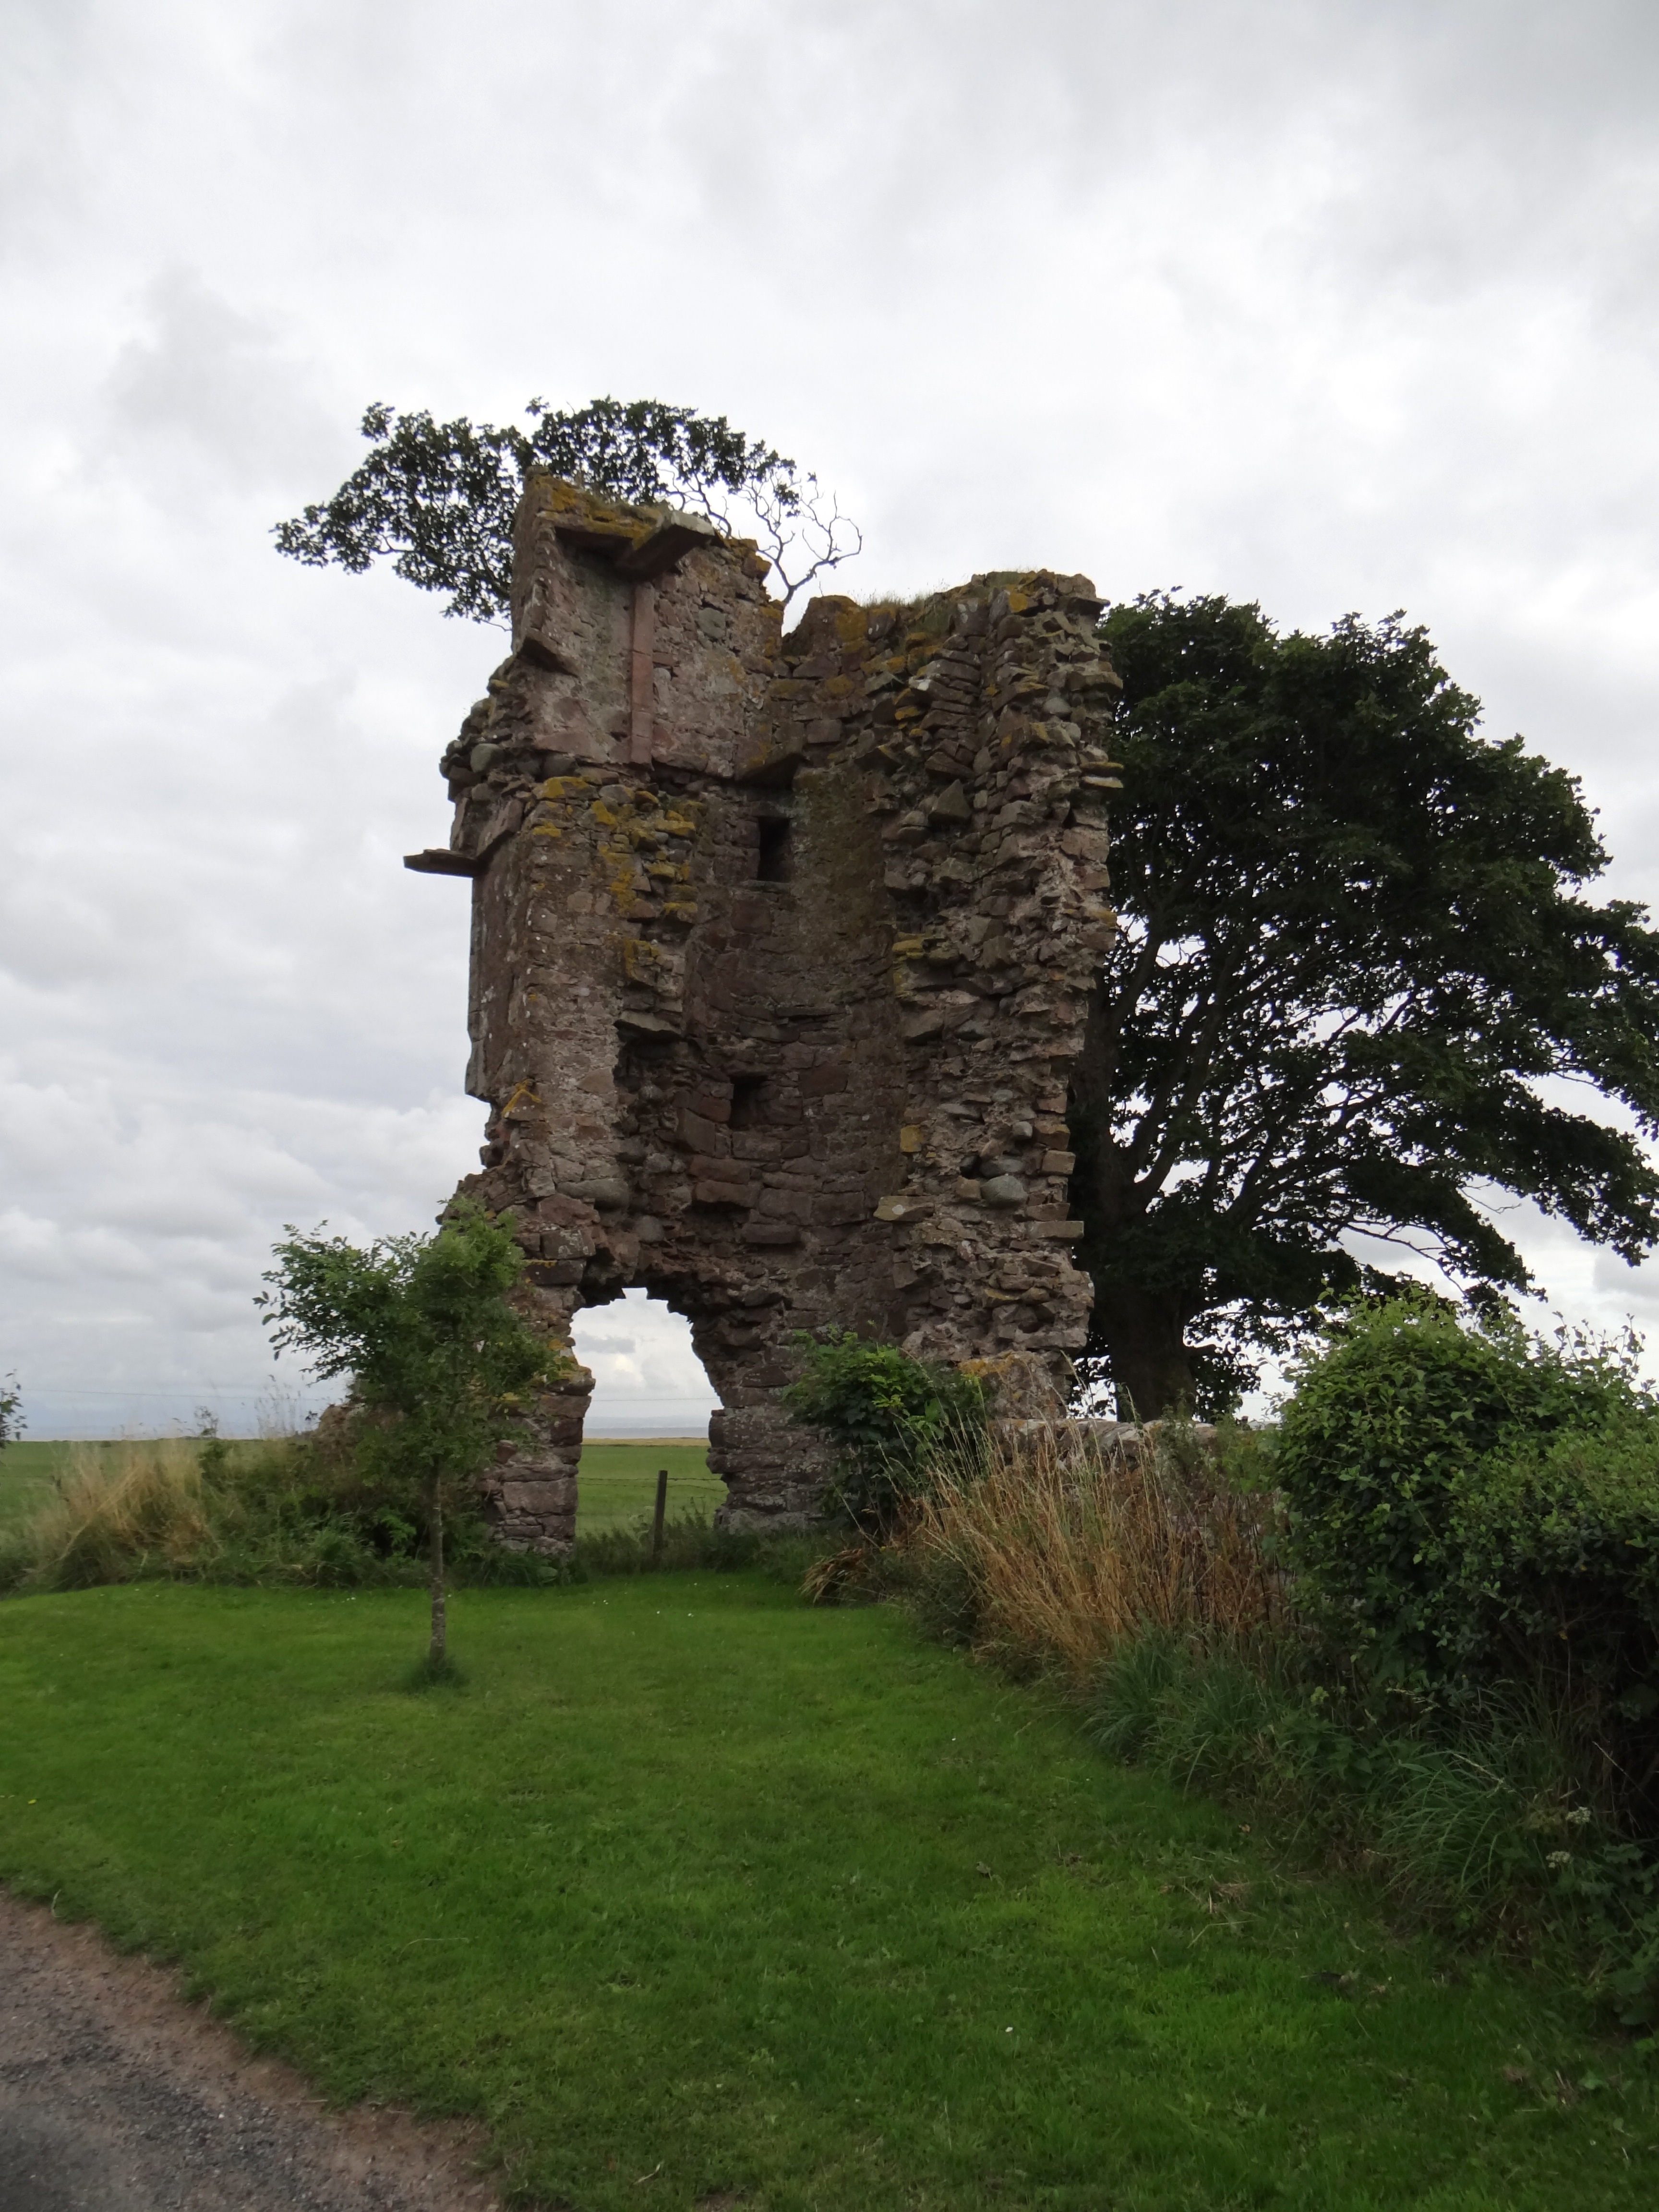
tree, architecture, building, chateau, old, arch, green, tower, romantic, castle, church, cathedral, chapel, decay, fortification, ruin, old building, gothic, england, stones, ruins, arches, scotland, nave, historical, gang, masonry, columnar, rosette, rural area, church ruins, old masonry, ancient history, woody plant